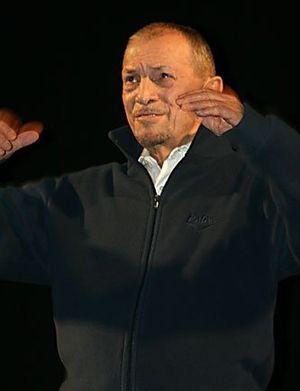
Umberto Orsini est un acteur italien, né le 2 avril 1934 à Novare.